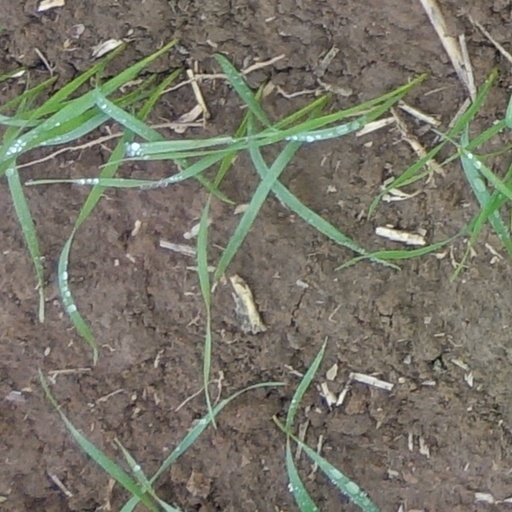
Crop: wheat